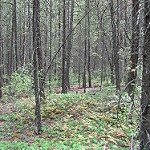
Scene: Outdoor